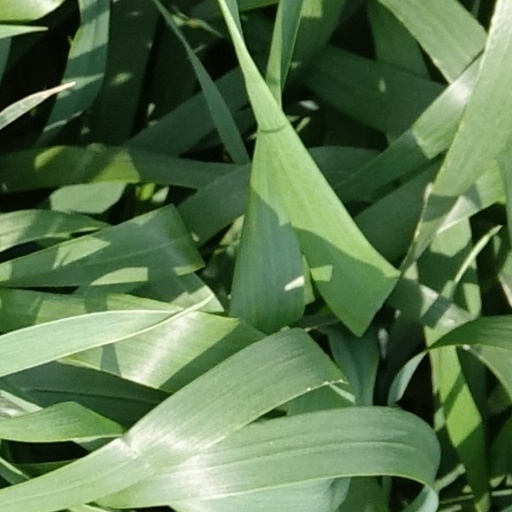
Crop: wheat